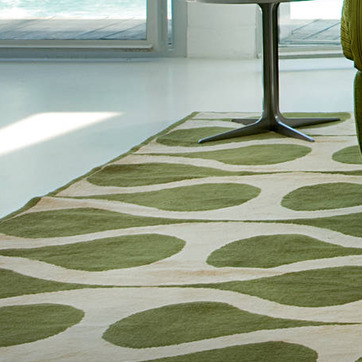
Material: carpet